Netley railway station

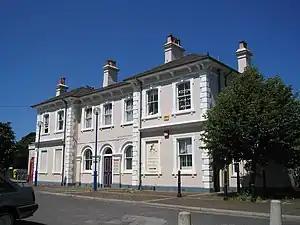
Netley station building

Netley railway station is located near the village of Netley in Hampshire, England. The station is run by South Western Railway and is on the West Coastway Line. Near to the station is Royal Victoria Country Park. The line into the village from the west was built by the "Southampton and Netley Railway", though by the time it was opened in March 1866 the aforementioned company had been taken over by the London and South Western Railway. The LSWR then extended the line east to in 1889.